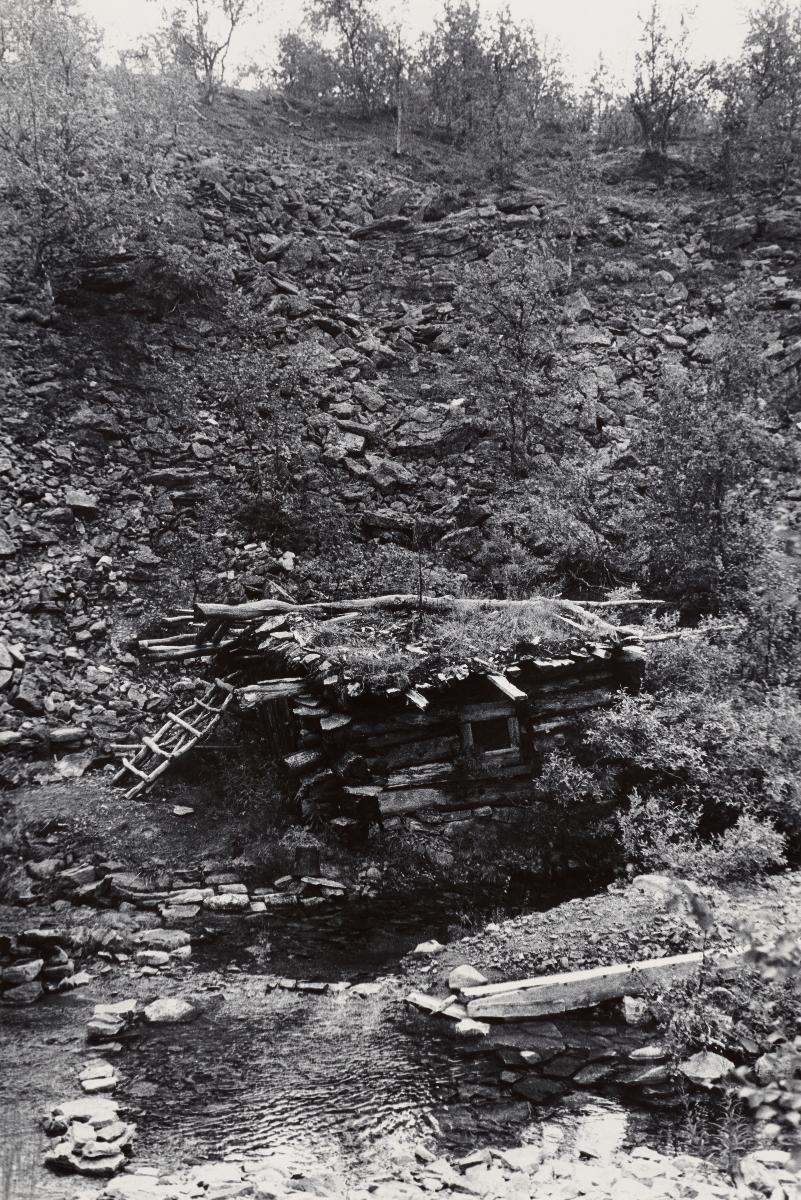
Kullankaivajia Lemmenjoella Inarissa 1970-luvulla.
Gold diggers at the Lemmenjoki River in Inari, Finnish Lapland in the 1970's
sisällön kuvaus: Kullanhuuhtoja Pellervo Kankaisen savusauna Jäkälä-Äytsillä Inarin Lemmenjoella1970-luvulla. content description: The smoke sauna of Pellervo Kankainen, the Finnish gold digger, situated at the Lemmenjoki River in Jäkälä-Äytsi, Inari, Finnish Lapland, in the 1970's.
Kuvaaja: Halla, Anja, kuvaaja
Vuosi: 1900
Paikka: Fennoskandia, Pohjoismaat, Suomi, Lappi; Fennoskandia, Lappi, Pohjoismaat, Suomi, Lappi, Inari; Fennoskandia, Lappi, Inari, Pohjoismaat, Suomi, Lappi, Inari, Lemmenjoki
Aiheet: rakennukset; puurakennukset; kulta; kullanhuuhdonta; malminetsintä; kullankaivuu; kullanetsintä; kultakuume; ulkokuva; buildings; wooden buildings; gold; gold panning; ore prospecting; Finnish Lapland; metals; gold fever; gold mining; gold prospecting; search for gold; gold diggers; gold miners; gold seekers; prospectors; byggnader; träbyggnader; guld; guldvaskning; malmletning